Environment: real
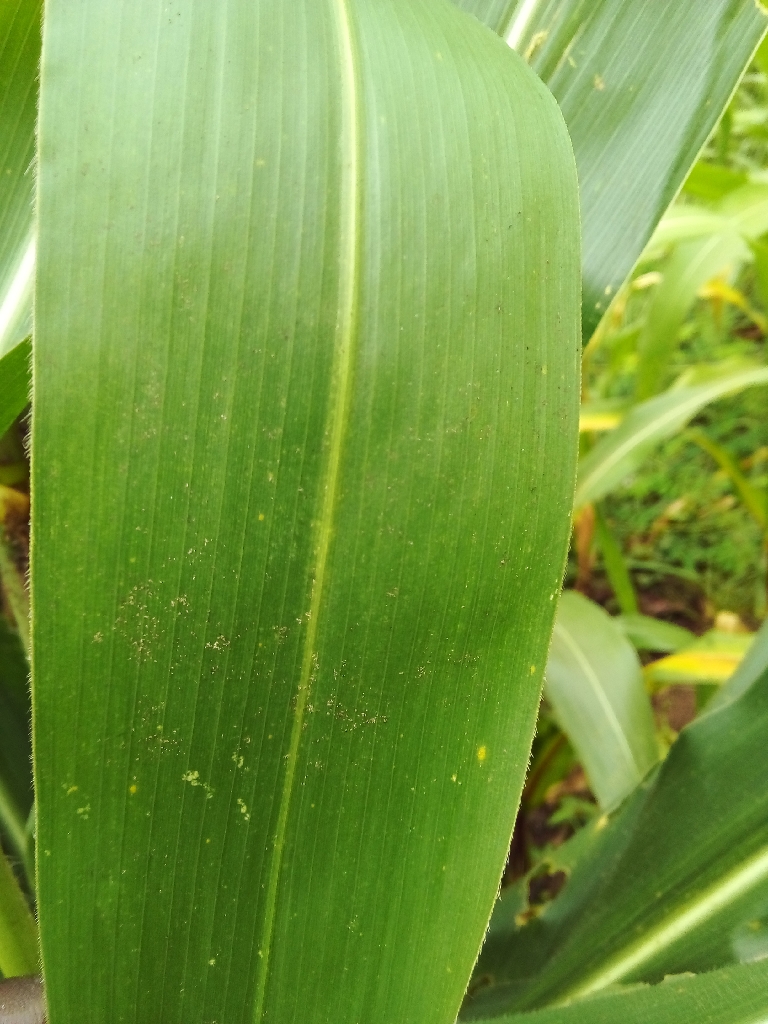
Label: healthy